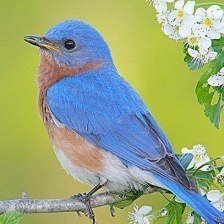
Species: EASTERN BLUEBIRD
Scientific name: SIALIA SIALIS